Fokker F28 Fellowship

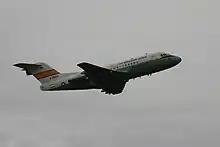
Indonesian Air Force F28-3000 "A-2803" in 2004

Fly-SAX was the last airline operator of the F28 worldwide with the last aircraft in service stored in September 2019 due to lack of flight crew. Garuda Indonesia had the most F28s, with 62 of the aircraft in the former fleet. All have since been retired. Major operators included:Time Air/Canadian Regional (35 - second and third hand) MacRobertson Miller Airlines, Ansett Group Australia (more than 15), Toumaï Air Tchad (1), AirQuarius Aviation (3), SkyLink Arabia (1), Satena (1), Gatari Air Service (2), LADE (1), AirQuarius Aviation (4), Merpati Nusantara Airlines (1), and Biman Bangladesh Airlines (4). Some 22 airlines operated smaller numbers of the type. The F28s of Ansett Transport Industries' intrastate airline, MacRobertson Miller Airlines (MMA) of Western Australia, flew the longest nonstop F28 route in the world, from Perth to Kununurra, in Western Australia – a distance of about 2,240 km (1,392 mi). This was also the world's longest twin-jet route at the time. MMA's F28's also had the highest use rates at the time, flying over 8 hours per day.